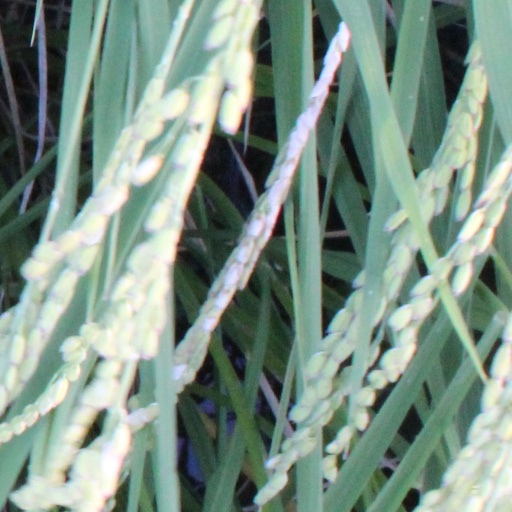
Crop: rice